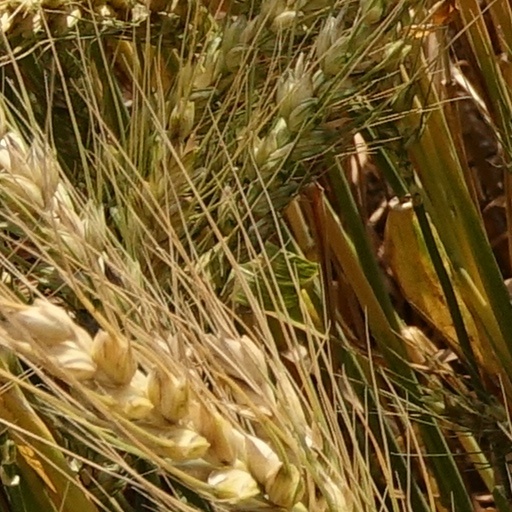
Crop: wheat